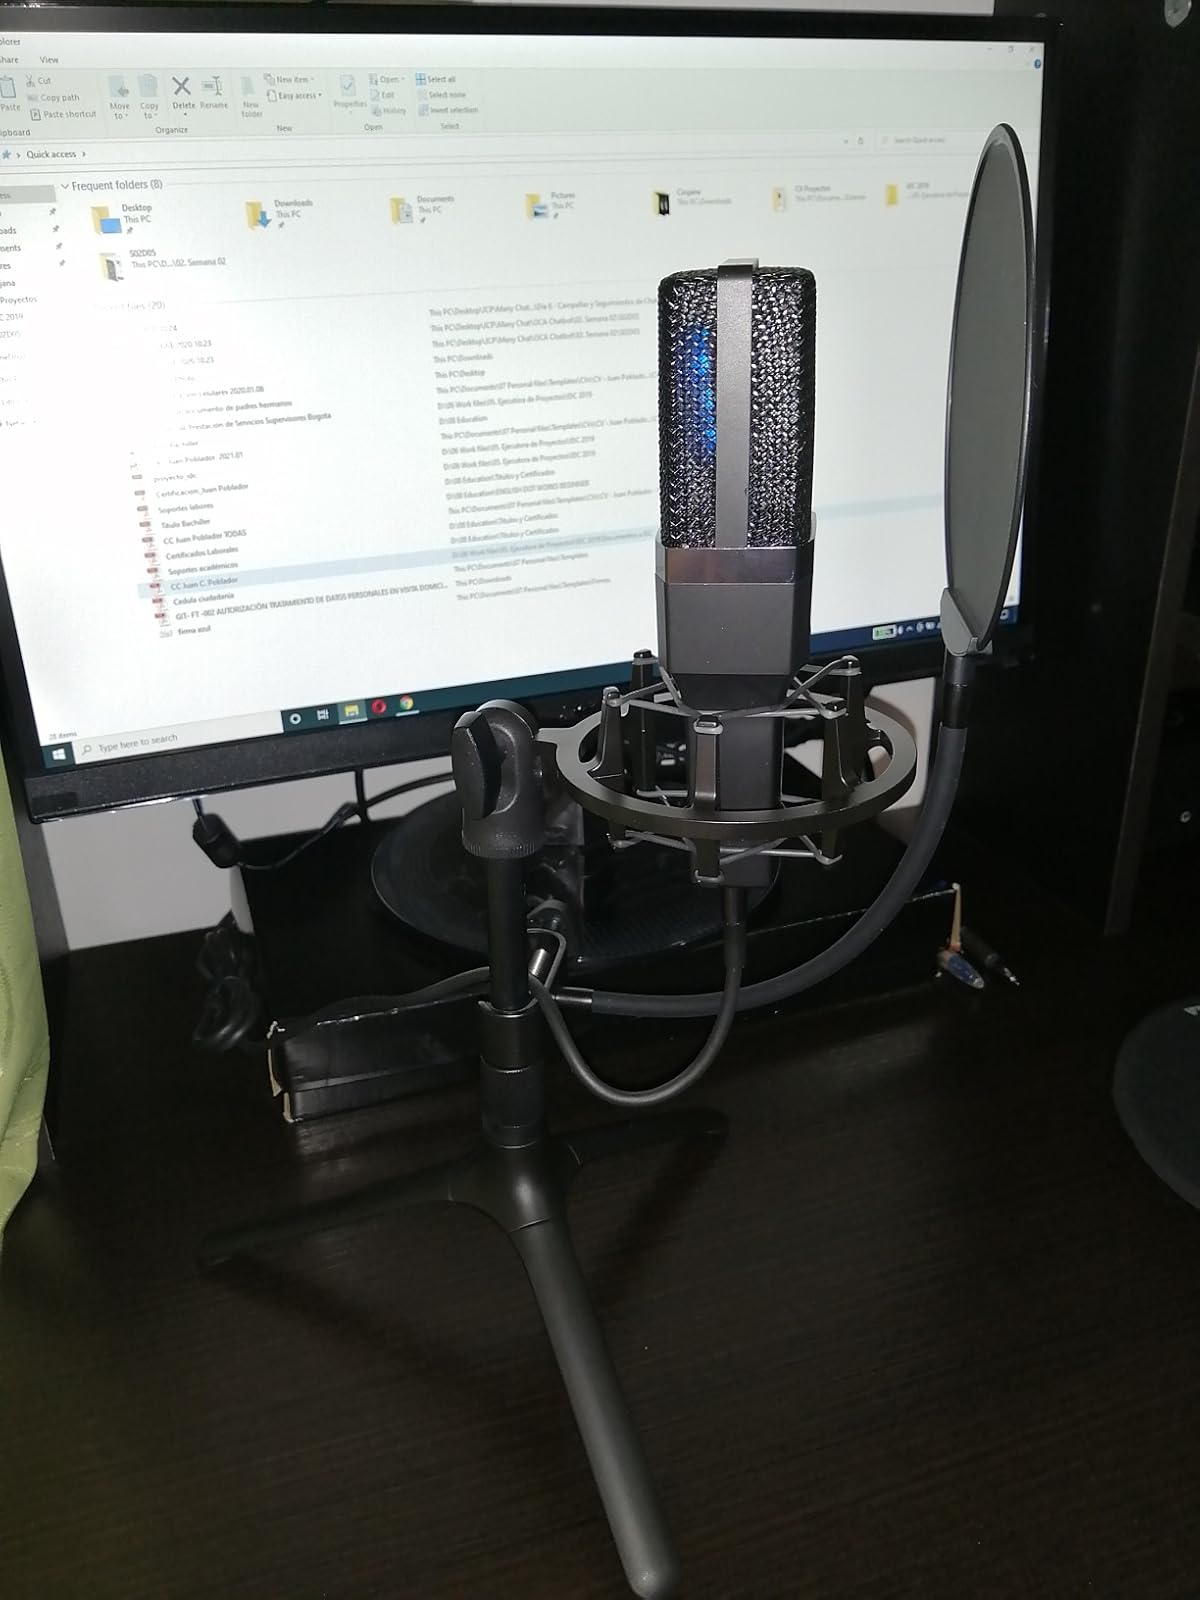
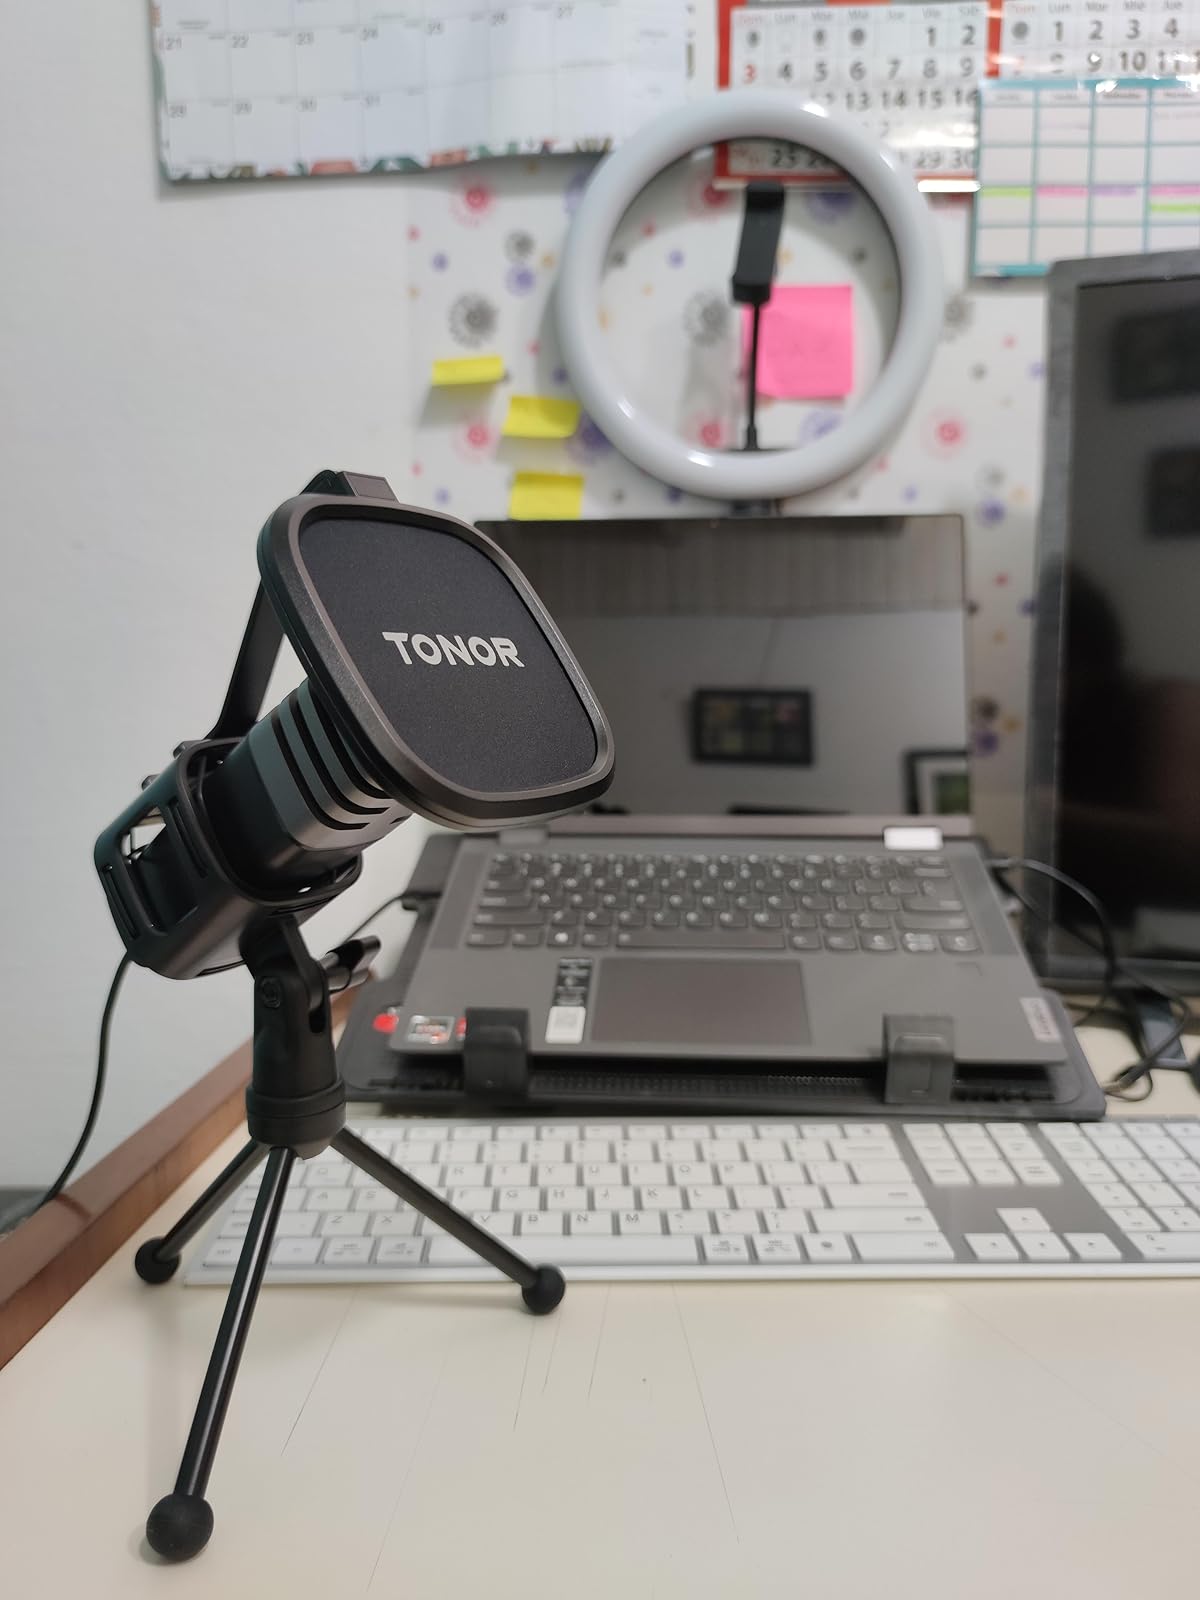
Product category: microphone
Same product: no